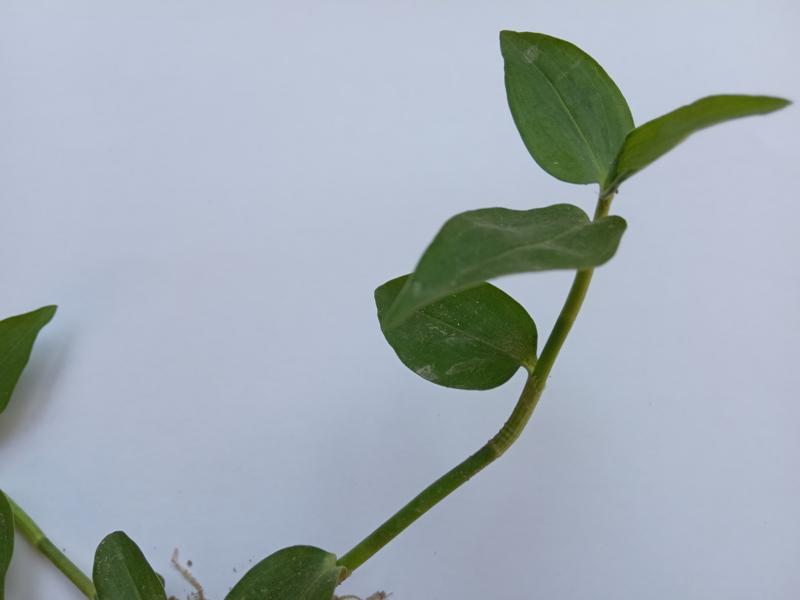
Weed species: Commelina benghalensis